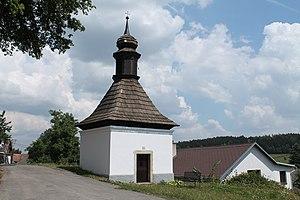
Hojkov est une commune du district de Jihlava, dans la région de Vysočina, en République tchèque. Sa population s'élevait à 144 habitants en 2019.